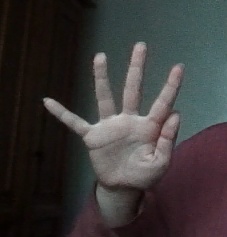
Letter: sheen